Iwate Medical University

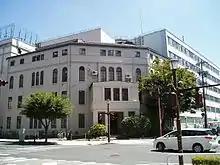
Uchimaru Campus (Morioka)

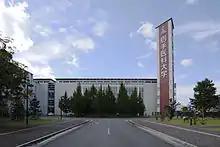
Yahaba Campus

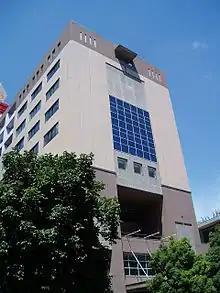
University Hospital (Memorial Heart Center) in Uchimaru

The institution has its origins in a private medical school founded in 1901. The school was closed in 1912 and later re-established in 1928 as Iwate Medical College. In 1947 the college was reorganized into Iwate Medical University through Japanese education reform.